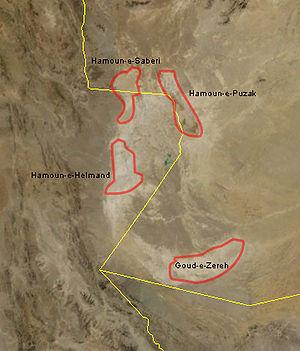
L'Hamoun-e Puzak est un lac d'eau douce du sud-est de l'Afghanistan et du sud-est de l'Iran, qui fait partie de la chaîne de lacs du Sistan appelés Hamouns. Il est situé à cheval sur la frontière irano-afghane, dans les provinces afghane de Nimrôz et iranienne de Sistan-o-Balouchestan.
L'Helmand, appelé aussi Helmund, Helmend, Hilmand ou Hirmand, est une rivière du sud-ouest de l'Afghanistan et de l'est de l'Iran. Elle est longue de 1 150 km. C'est une des rivières les plus importantes d'Afghanistan, la principale du Bassin endoréique du Sistan. L'Helmand traverse les provinces afghanes du Wardak, Bamiyan, Orozgân, Helmand et Nimrôz, ainsi que la province iranienne du Sistan-et-Baloutchistan.
Le Lac Helmand, aussi connu sous le nom de Lac Sistan, est un lac d'Iran et d'Afghanistan situé sur la frontière séparant les deux pays. Il forme, avec les lacs iraniens Puzak et Saberi, un ensemble connu sous le nom de Lac Hamun, dans la province du Sistan-o-Balouchestan.
Le Lac Hāmūn ou Oasis Hamoun est un terme appliqué aux zones humides dans le bassin endoréique du Sīstān, à la frontière irano-afghane, dans la région du Sistân. En Iran, on l'appelle aussi Hāmūn-e Helmand, Hāmūn-e Hīrmand, ou Daryācheh-ye Sīstān.